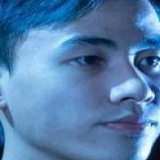
ca sĩ Doãn Hiếu